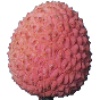
Label: Lychee 1